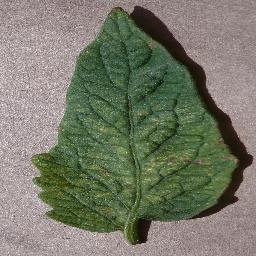
Label: Tomato___Spider_mites Two-spotted_spider_mite